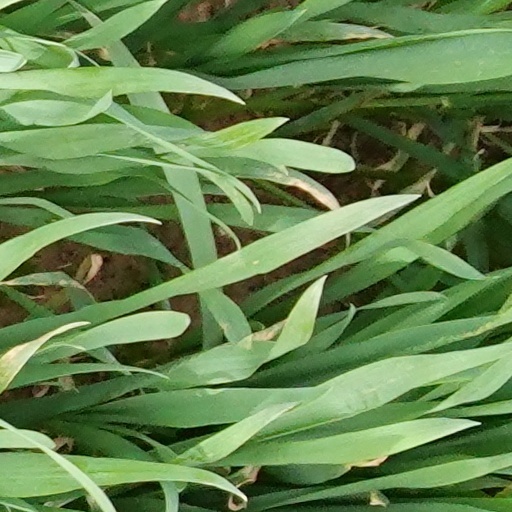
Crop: wheat